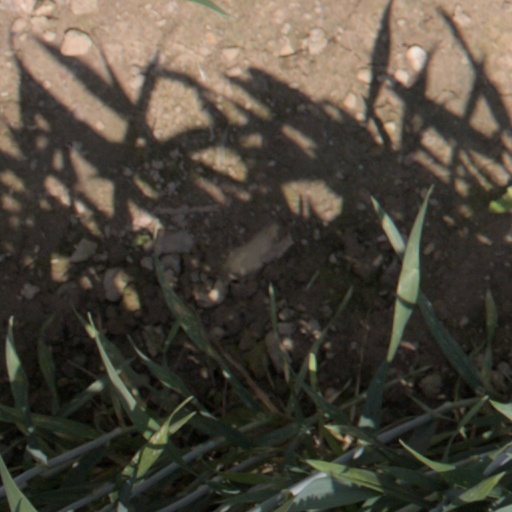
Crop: wheat